Sergio Saavedra

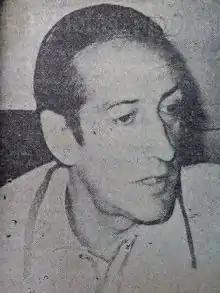

Sergio Saavedra Viollier (13 July 1927 – 29 November 2022) was a Chilean engineer and politician. A member of the Christian Democratic Party, he served in the Chamber of Deputies from May to September 1973.